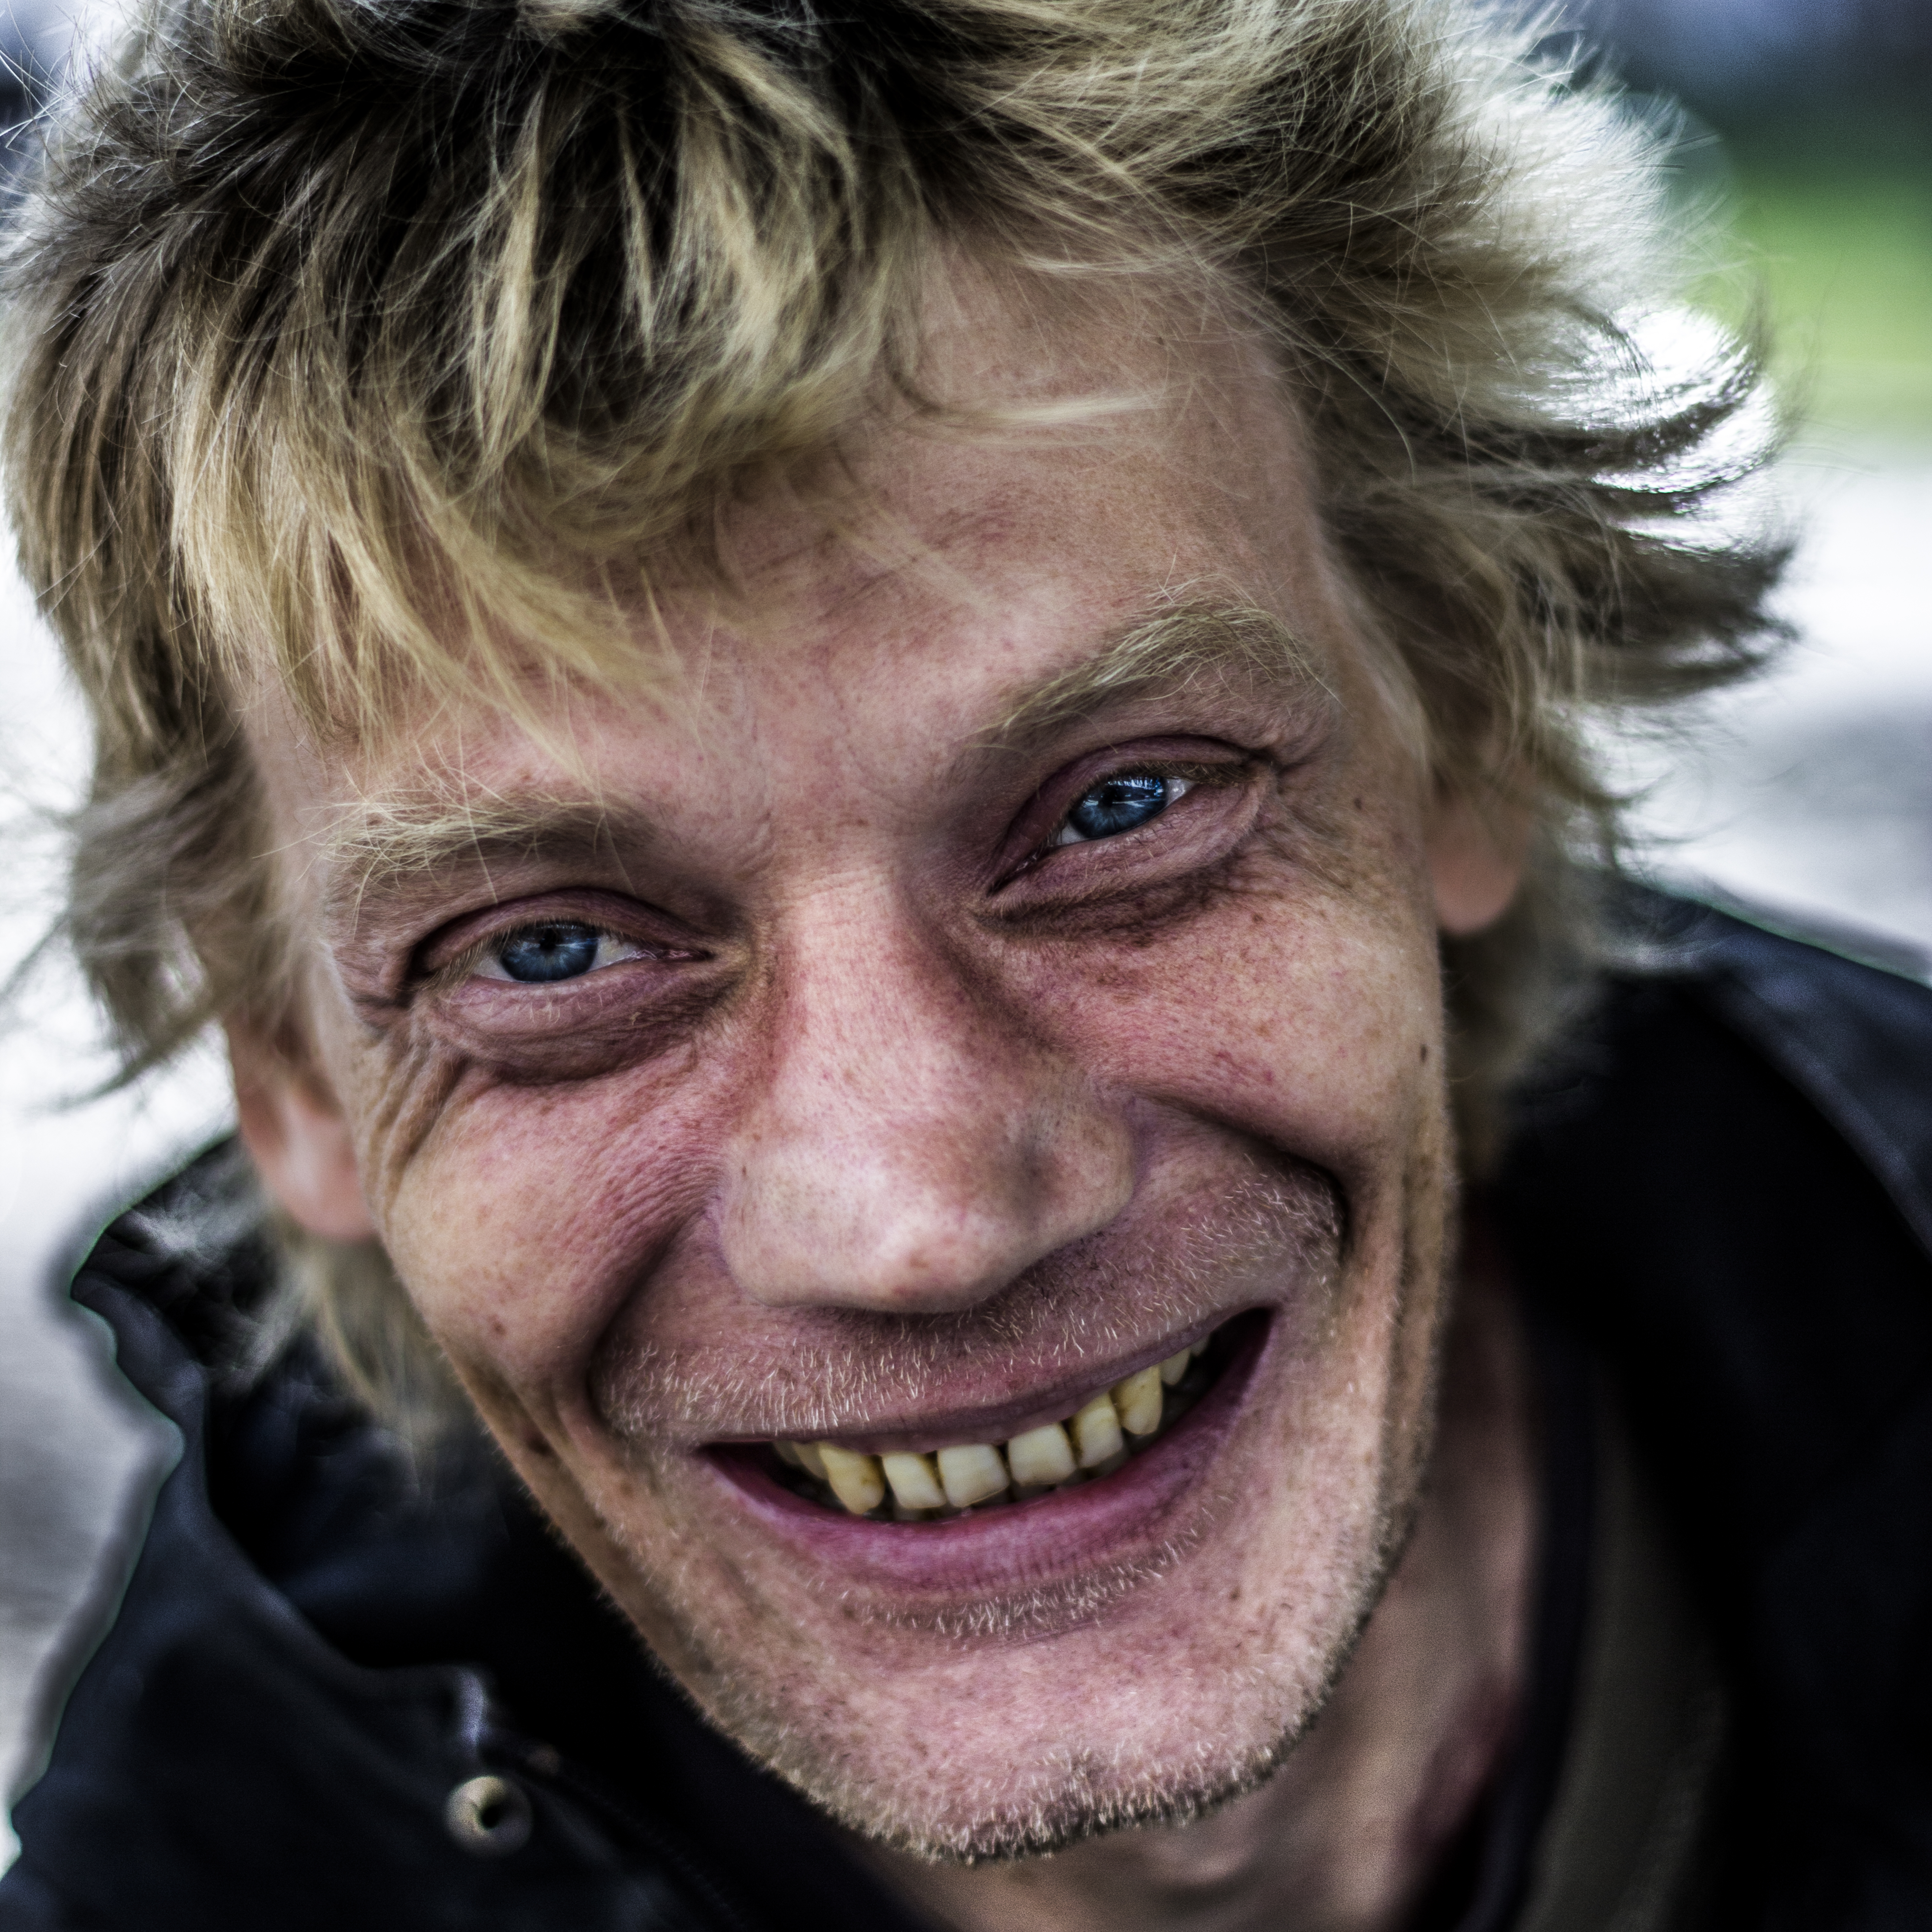
man, person, people, hair, street, photography, male, portrait, canon, black, facial expression, hairstyle, smile, mouth, close up, human body, blackandwhite, face, nose, art, eye, head, surreal, organ, faces, laughter, emotion, personen, portr t, sch rfentiefe, portrait photography, facial hair